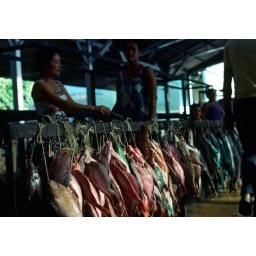
Beautifully coloured fish in the market in Tahiti. Taken in 1976 during my round world journey.